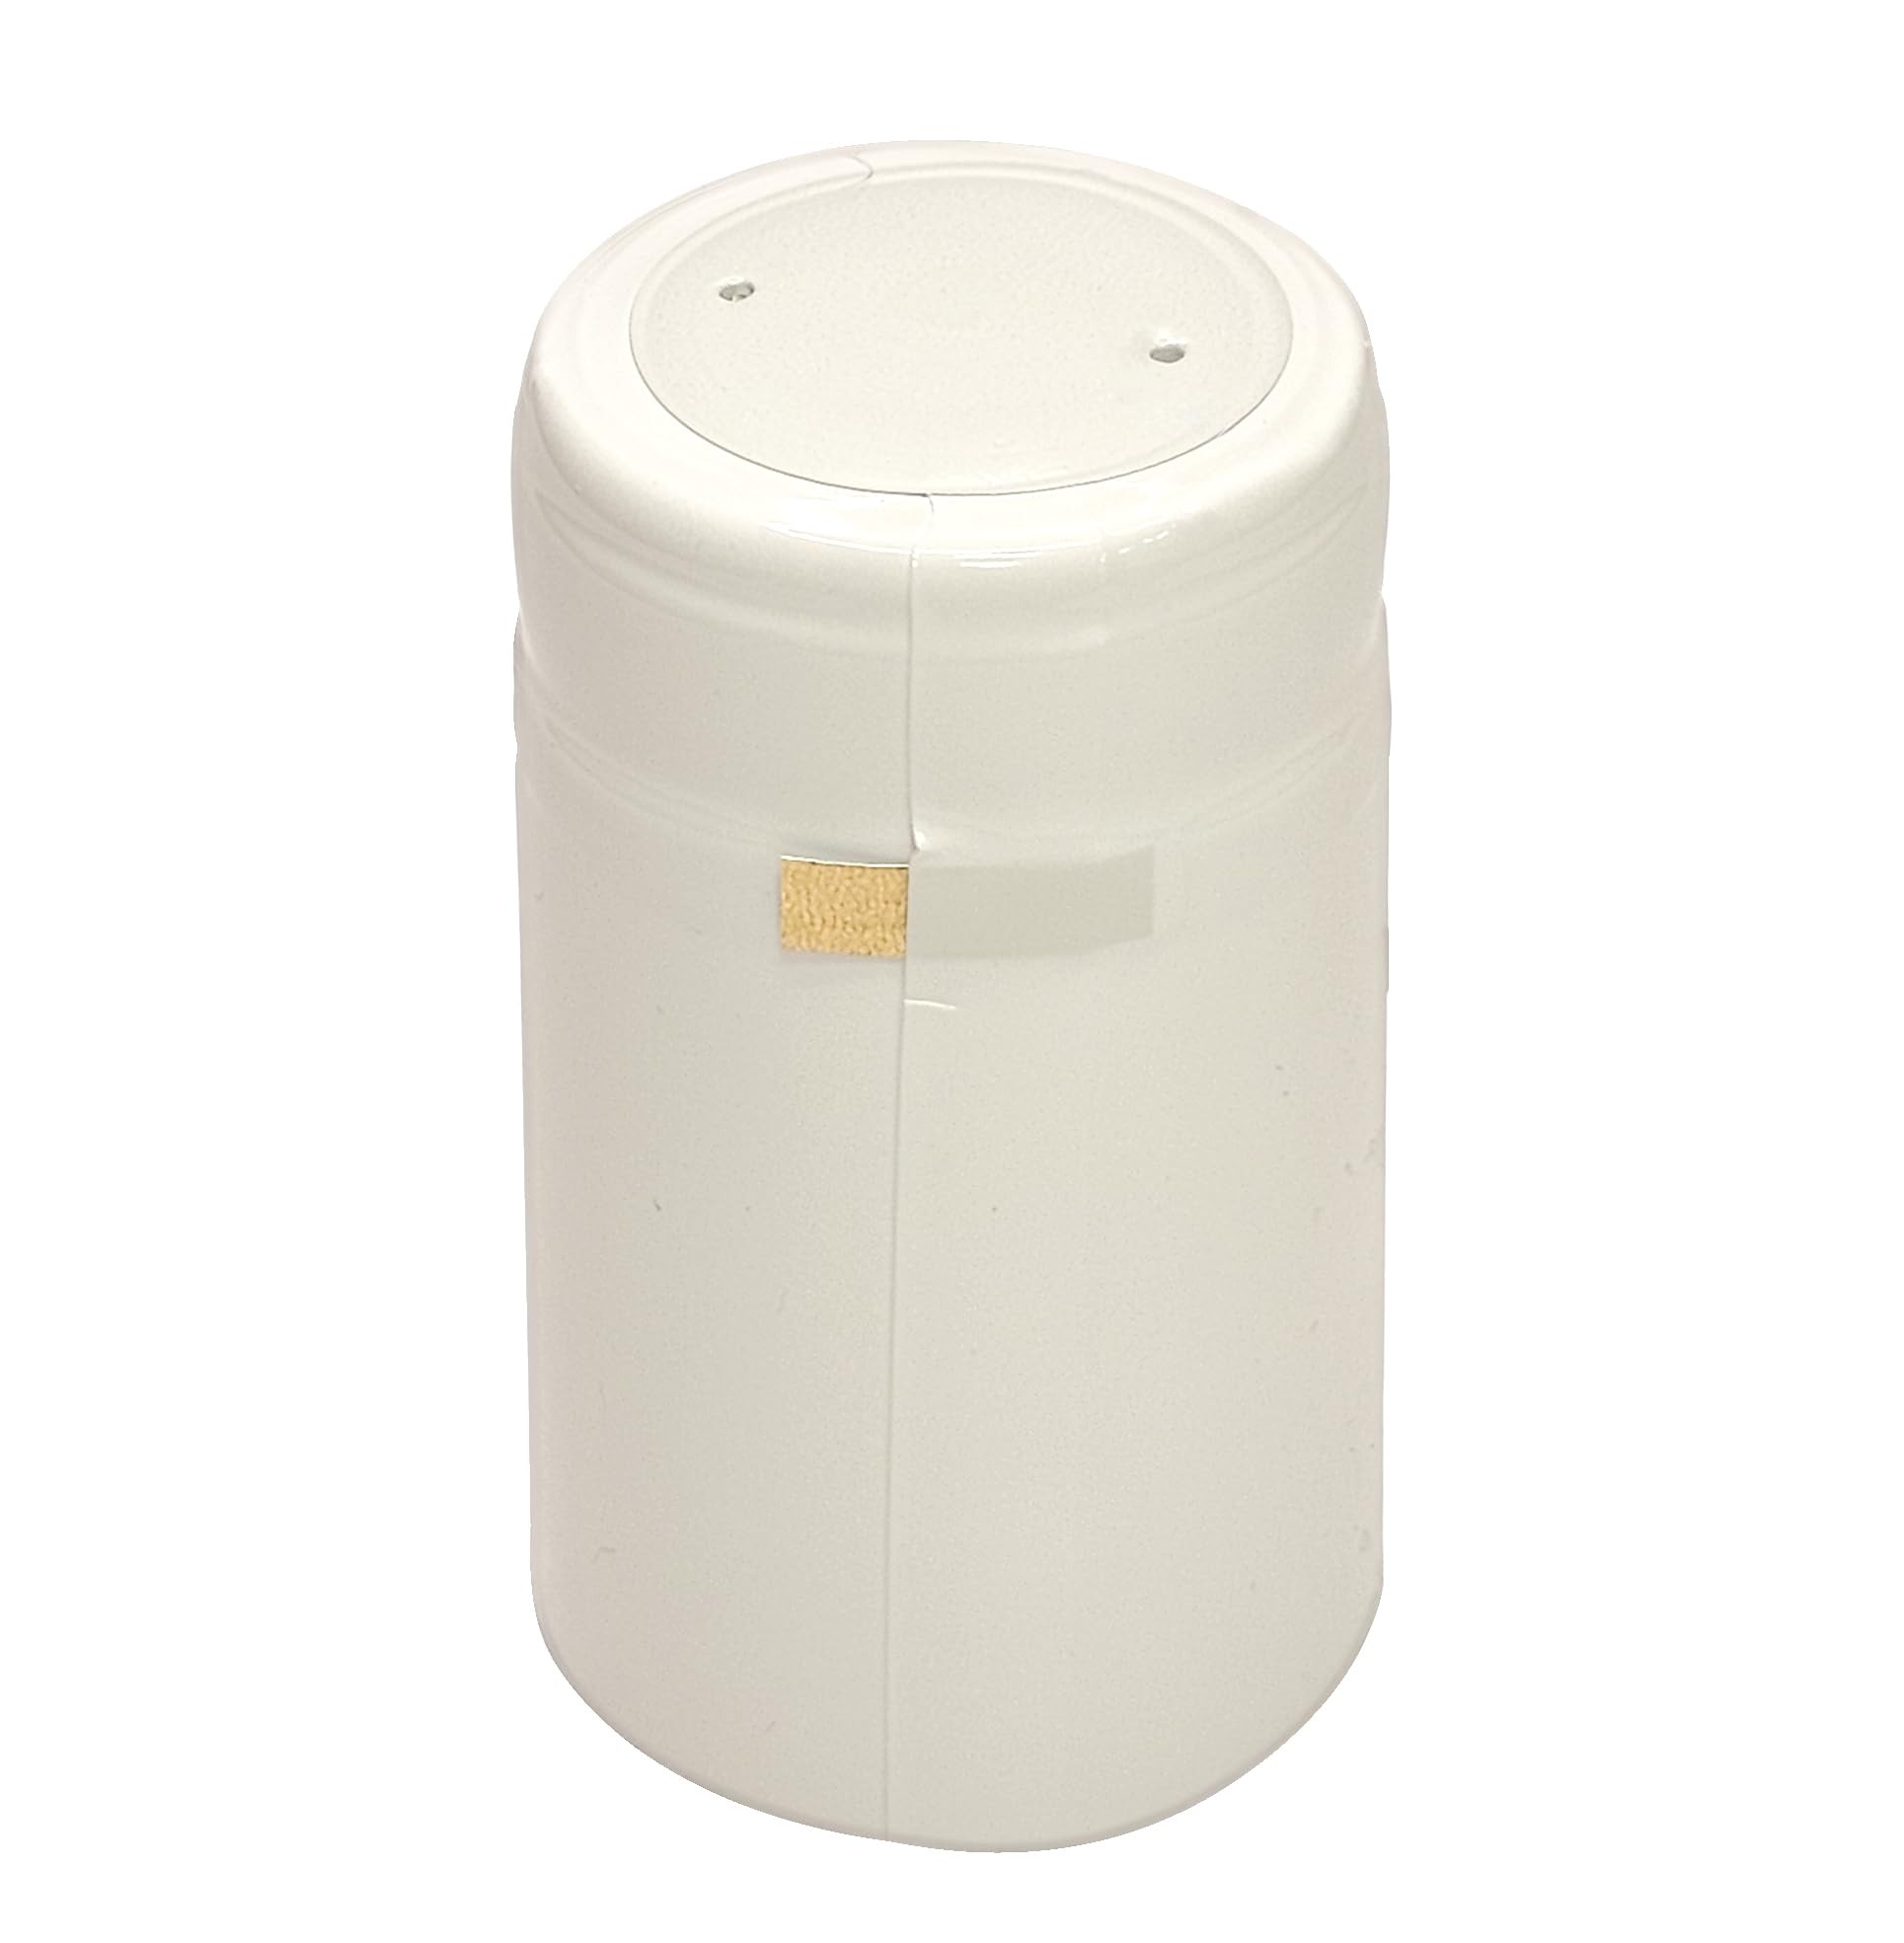
Item Name: White PVC Shrink Capsules-500 Count
Bullet Point 1: White PVC Shrink Capsules
Bullet Point 2: 500 Count, Shrink cap measures 2.125" x 1.25" x 1.25"
Bullet Point 3: Shrink When Dipped in Boiling Water
Bullet Point 4: Shrink When Used With Hair Dryer
Bullet Point 5: Gives Bottles a Clean, Professional Look
Value: 1.0
Unit: Count

Price: 38.57